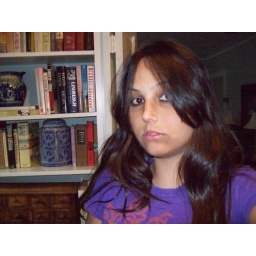
against the library wall with the dinning room in the background